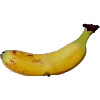
Label: Banana Lady Finger 1